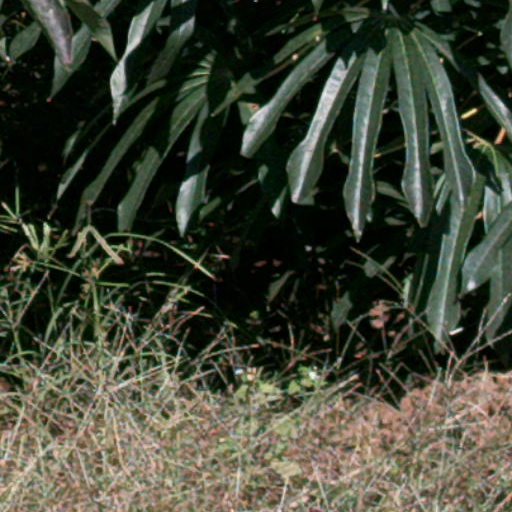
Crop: cassava